Jekyll Island Club

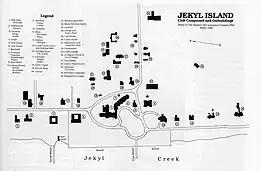
Map of the Historic District from 1930

Jekyll Island Club Historic District is a National Register of Historic Places (NRHP) historic district and National Historic Landmark District in Glynn County, Georgia. Located on the west side of Jekyll Island, the 240-acre (97.1 hectares) district is roughly bordered by Riverview Drive to the west, and the long arc of Stable Road (Old Village Boulevard) to the north, east and south. It contains thirty-three contributing properties from the Jekyll Island Club, including the separately-NRHP-listed Rockefeller Cottage and Faith Chapel. Jekyll Island Club Historic District was added to the NRHP on January 20, 1972, and was designated a national historic landmark district on June 2, 1978.